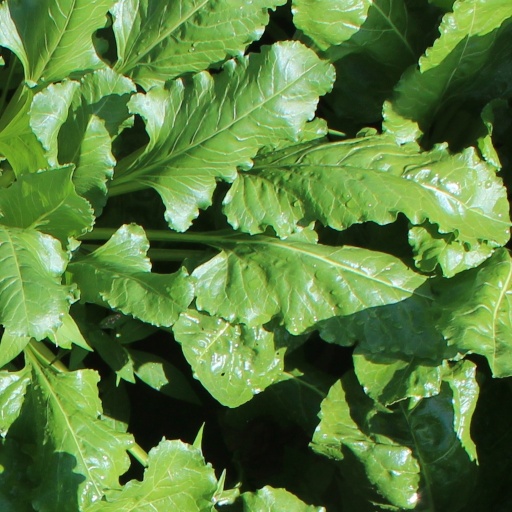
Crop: sugar beet